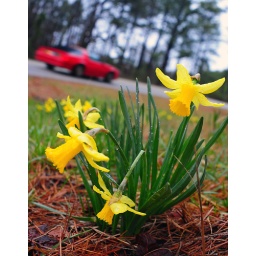
First signs of spring on Groundhog Day. Daffodil flowers in bloom along Summerall Gate Rd. on McClellan.